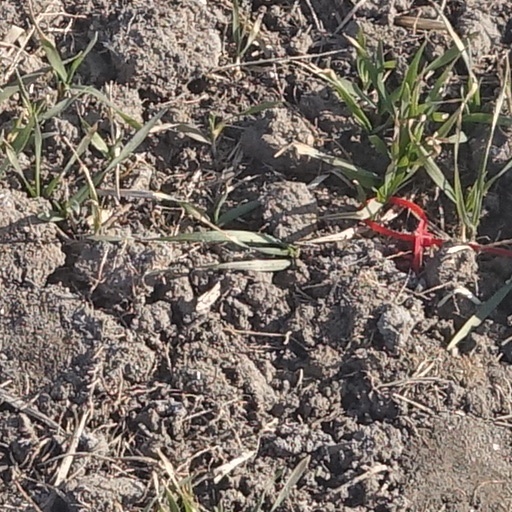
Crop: wheat